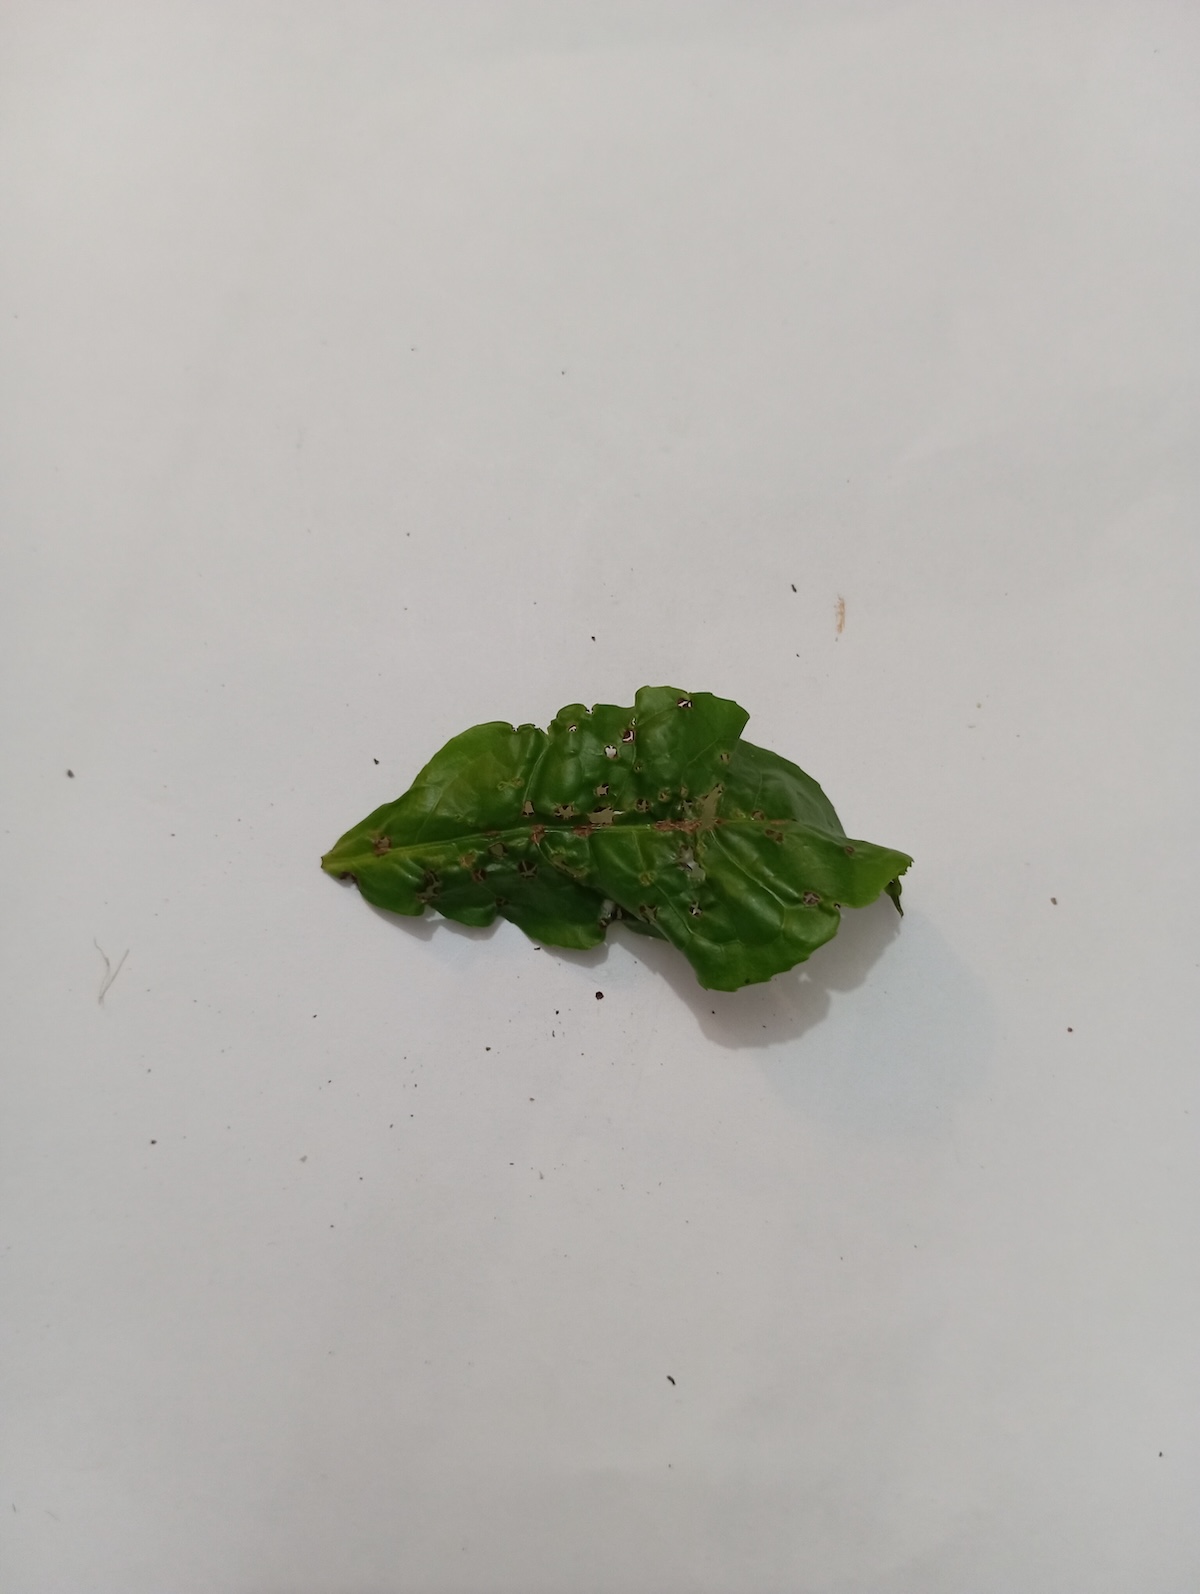
Label: Green mirid bug